Coos Bay

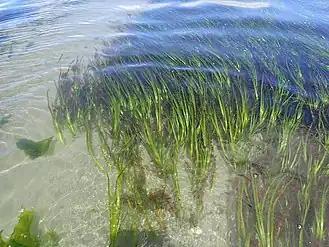
A photograph of an eelgrass ("Zostera marina") bed like those found in Coos Bay"," taken in Puget Sound, Edmonds, Washington state, USA (June 7, 2020) by John Brew.

The bedrock of the greater Coos Bay region was formed from the Mesozoic through the Pliocene eras out of volcanic rock, sedimentary rock, and igneous rock intrusions. The area's geologic history is highlighted by tectonic interaction between oceanic and continental plates. Subduction and abduction of the oceanic plate with the North American Plate has led to a thicker crust in Southwestern Oregon. The Empire Formation, on which Coos Bay lies, is mainly composed of sedimentary rock created by marine sediments that were deposited offshore before being pushed onshore over millions of years. This process results in the oldest rock being furthest east. East of the bay, and in the Coos River watershed, the bedrock is the oldest, formed during the Eocene. The center of Coos Bay, where the towns of North Bend and Coos Bay sit, was formed during the late Pliocene or early Pleistocene. The North Spit, the most western area bordering the ocean, is composed of sand dunes. These formed much more recently as sand was deposited along the coast after eroding from other areas. By studying the transition from peaty to muddy intertidal sediment and the associated microfossils in the estuary, researchers were able to determine 10 instances of sudden rises in sea level as a potential proxy for earthquakes, including two dating 1,700 and 2,300 years ago when sea level rose by at least half a meter. This same study also found evidence of a large earthquake 300 years ago along the great plate boundary. In addition, sea level rise 20,000 years ago drowned the prior river mouth, creating Coos Bay estuary as we know today.